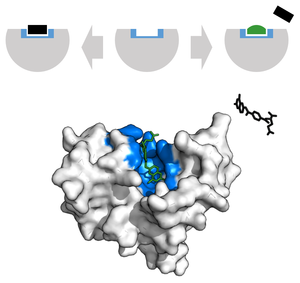
Une enzyme est une protéine dotée de propriétés catalytiques. Presque toutes les biomolécules capables de catalyser des réactions chimiques dans les cellules sont des enzymes ; certaines biomolécules catalytiques sont cependant constituées d'ARN et sont donc distinctes des enzymes : ce sont les ribozymes.